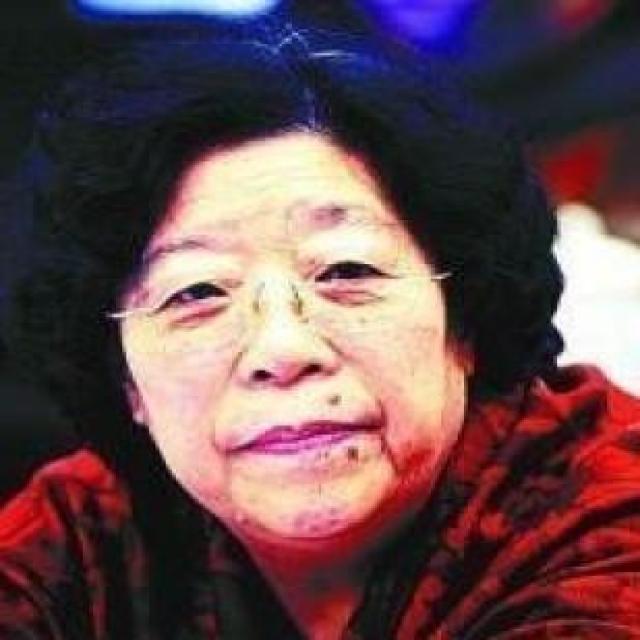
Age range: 45-64